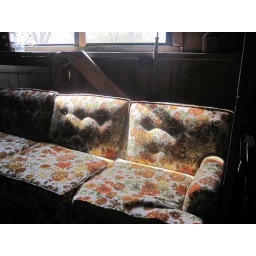
Cool couch in the barn